La Delgadina

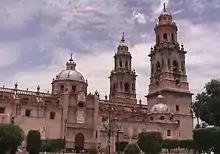
Morelia, Michoacán is mentioned in the "corrido".

In the novel "Memories of My Melancholy Whores" by Gabriel García Márquez, the 90-year-old narrator sings the song to an underage prostitute who reminds him of Delgadina. He desires her though he knows it is illegal and morally wrong.